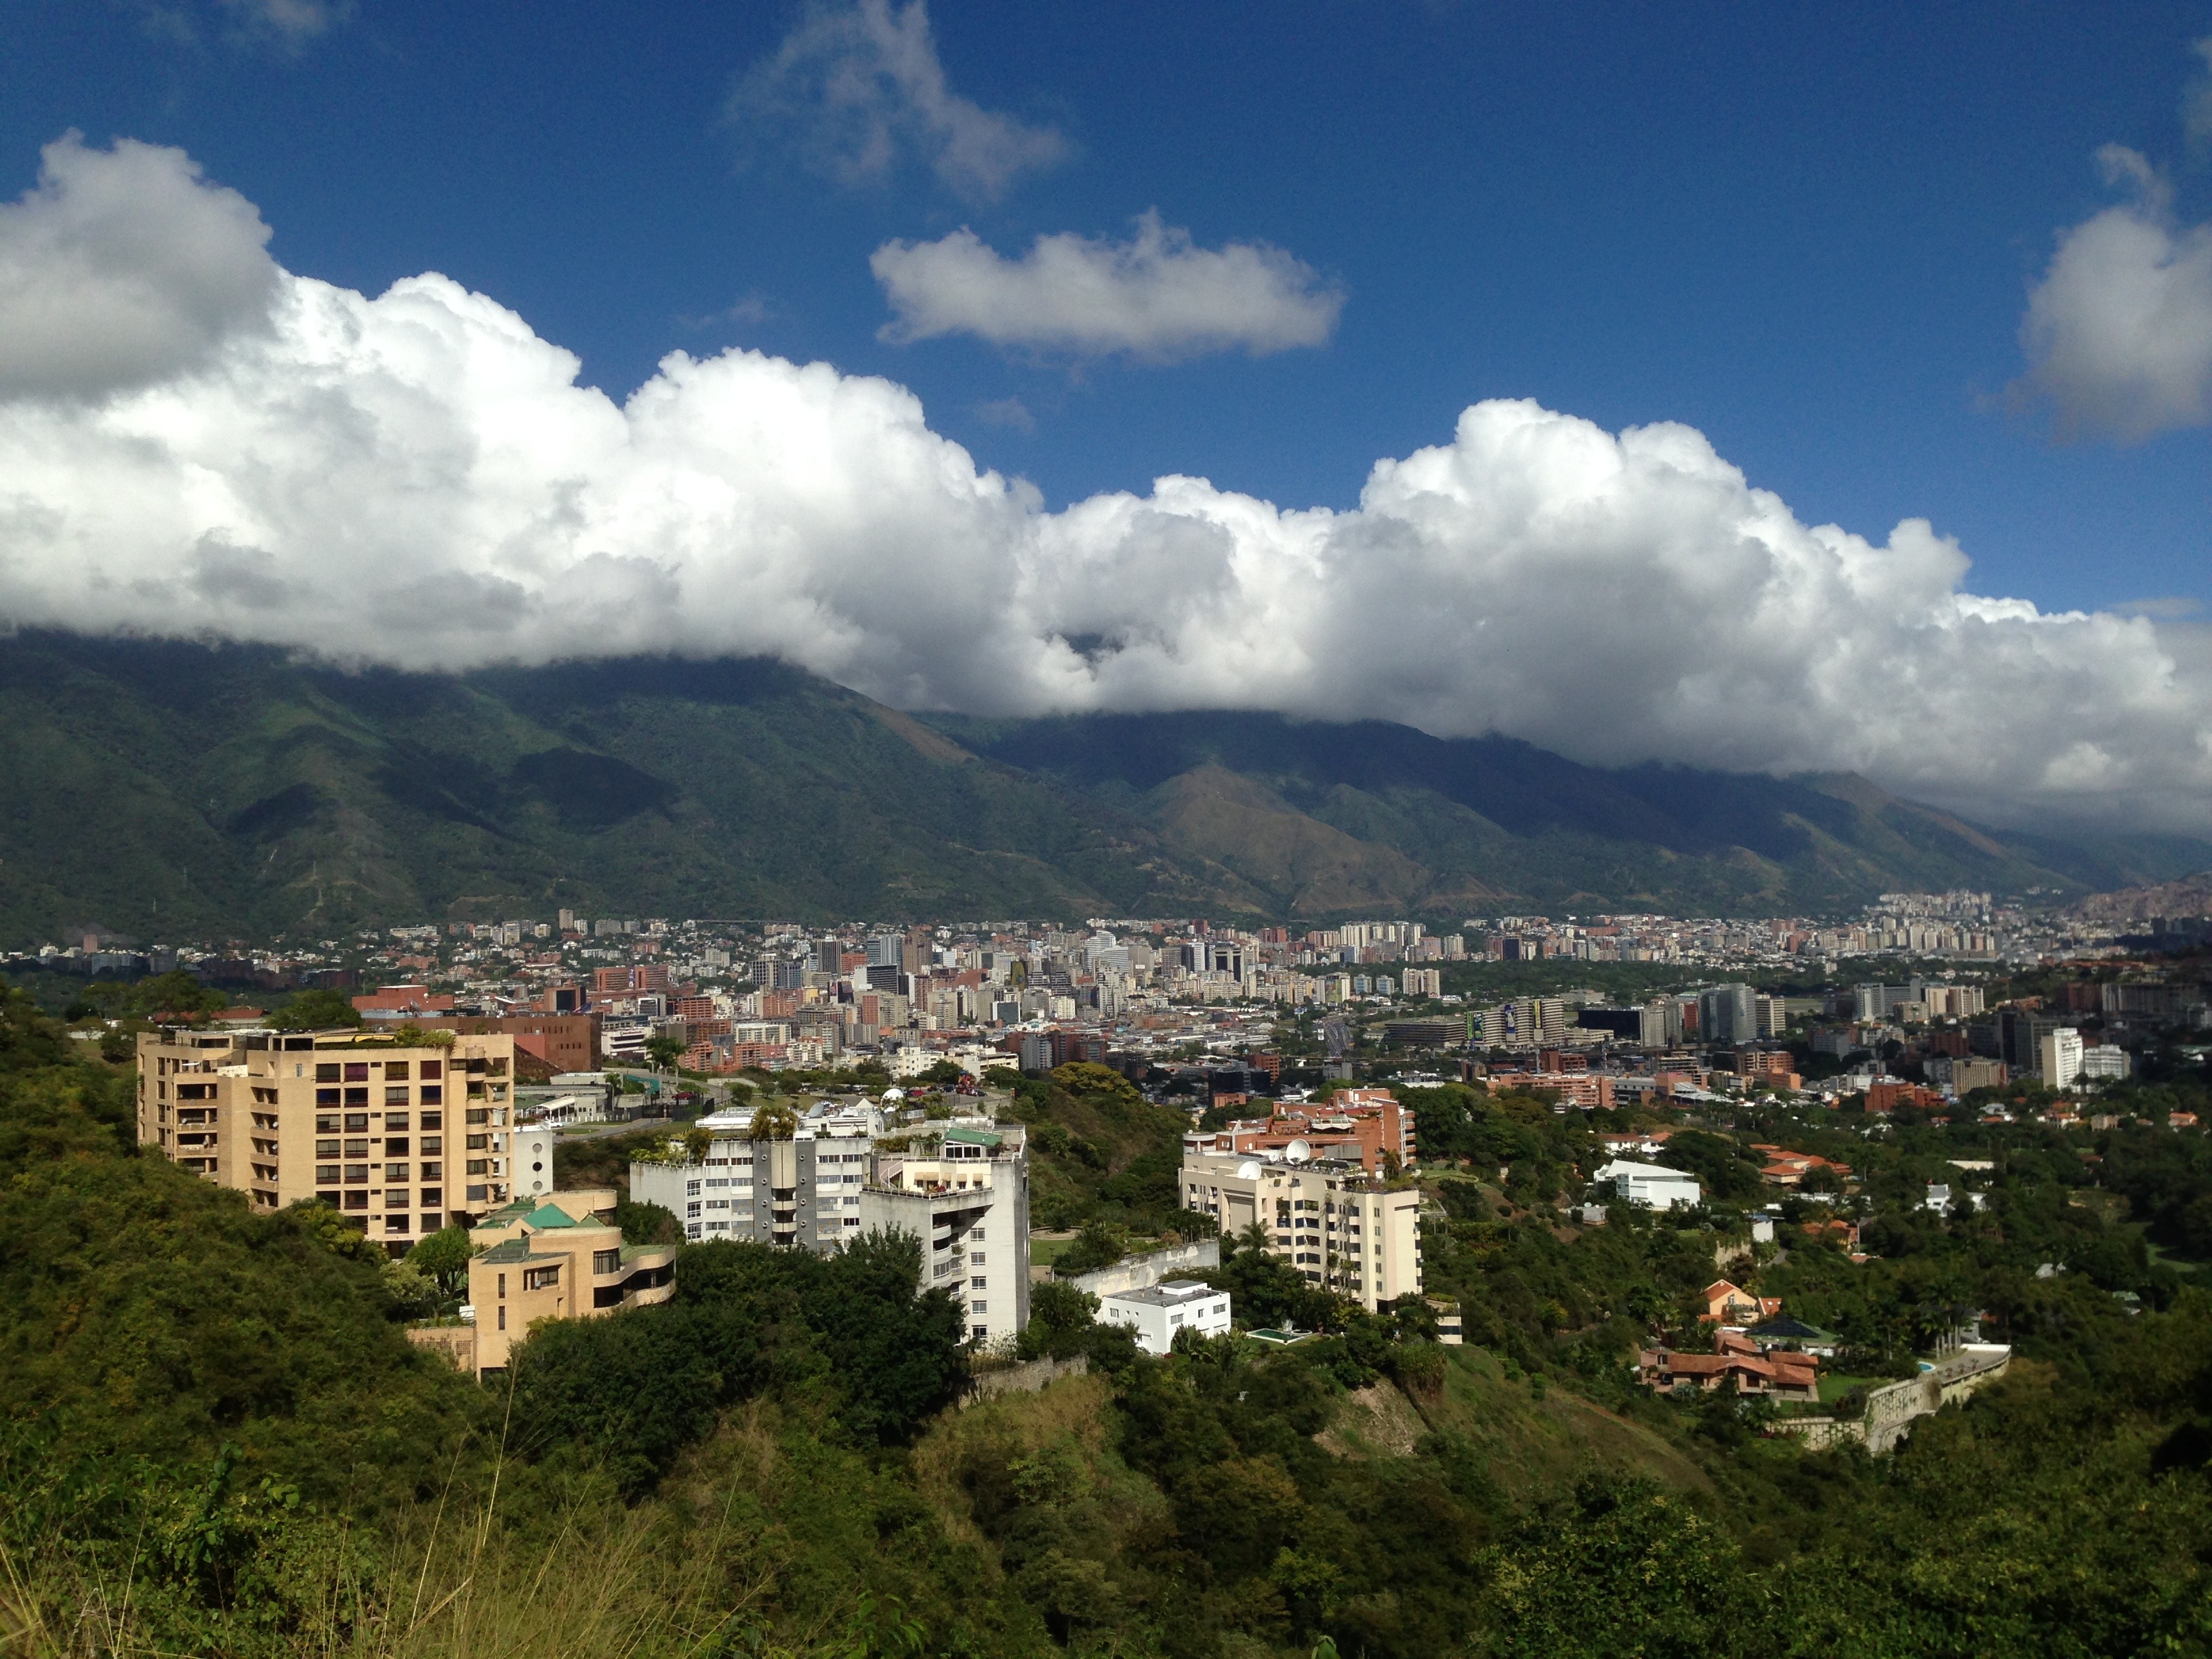
landscape, horizon, mountain, cloud, sky, skyline, photography, hill, town, city, mountain range, cityscape, panorama, village, caracas, rural area, bird's eye view, aerial photography, residential area, geographical feature, human settlement, atmosphere of earth, mountainous landforms, valley above